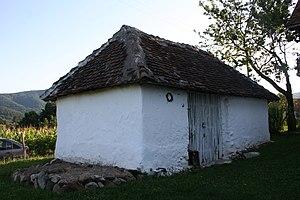
La propriété de Jevrem Pavlović à Trbosilje se trouve à Trbosilje, sur le territoire de la Ville de Loznica et dans le district de Mačva, en Serbie. Elle est inscrite sur la liste des monuments culturels protégés de la République de Serbie.